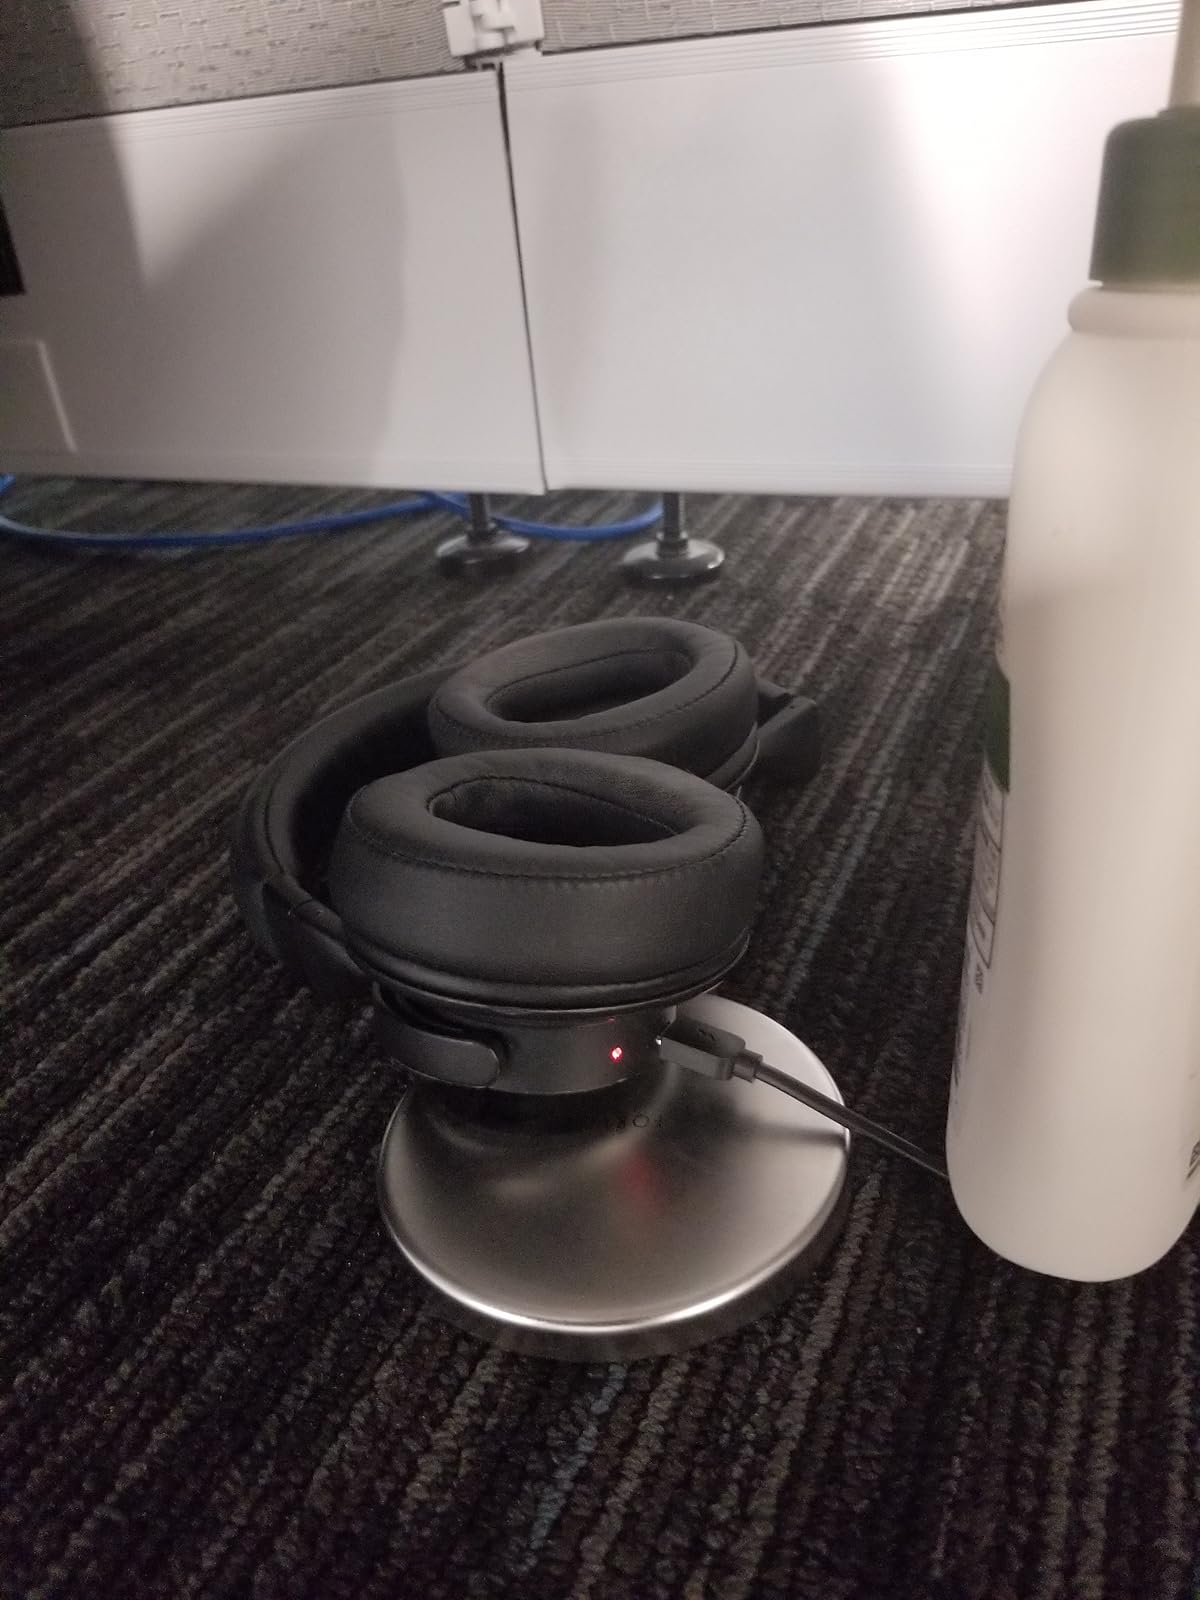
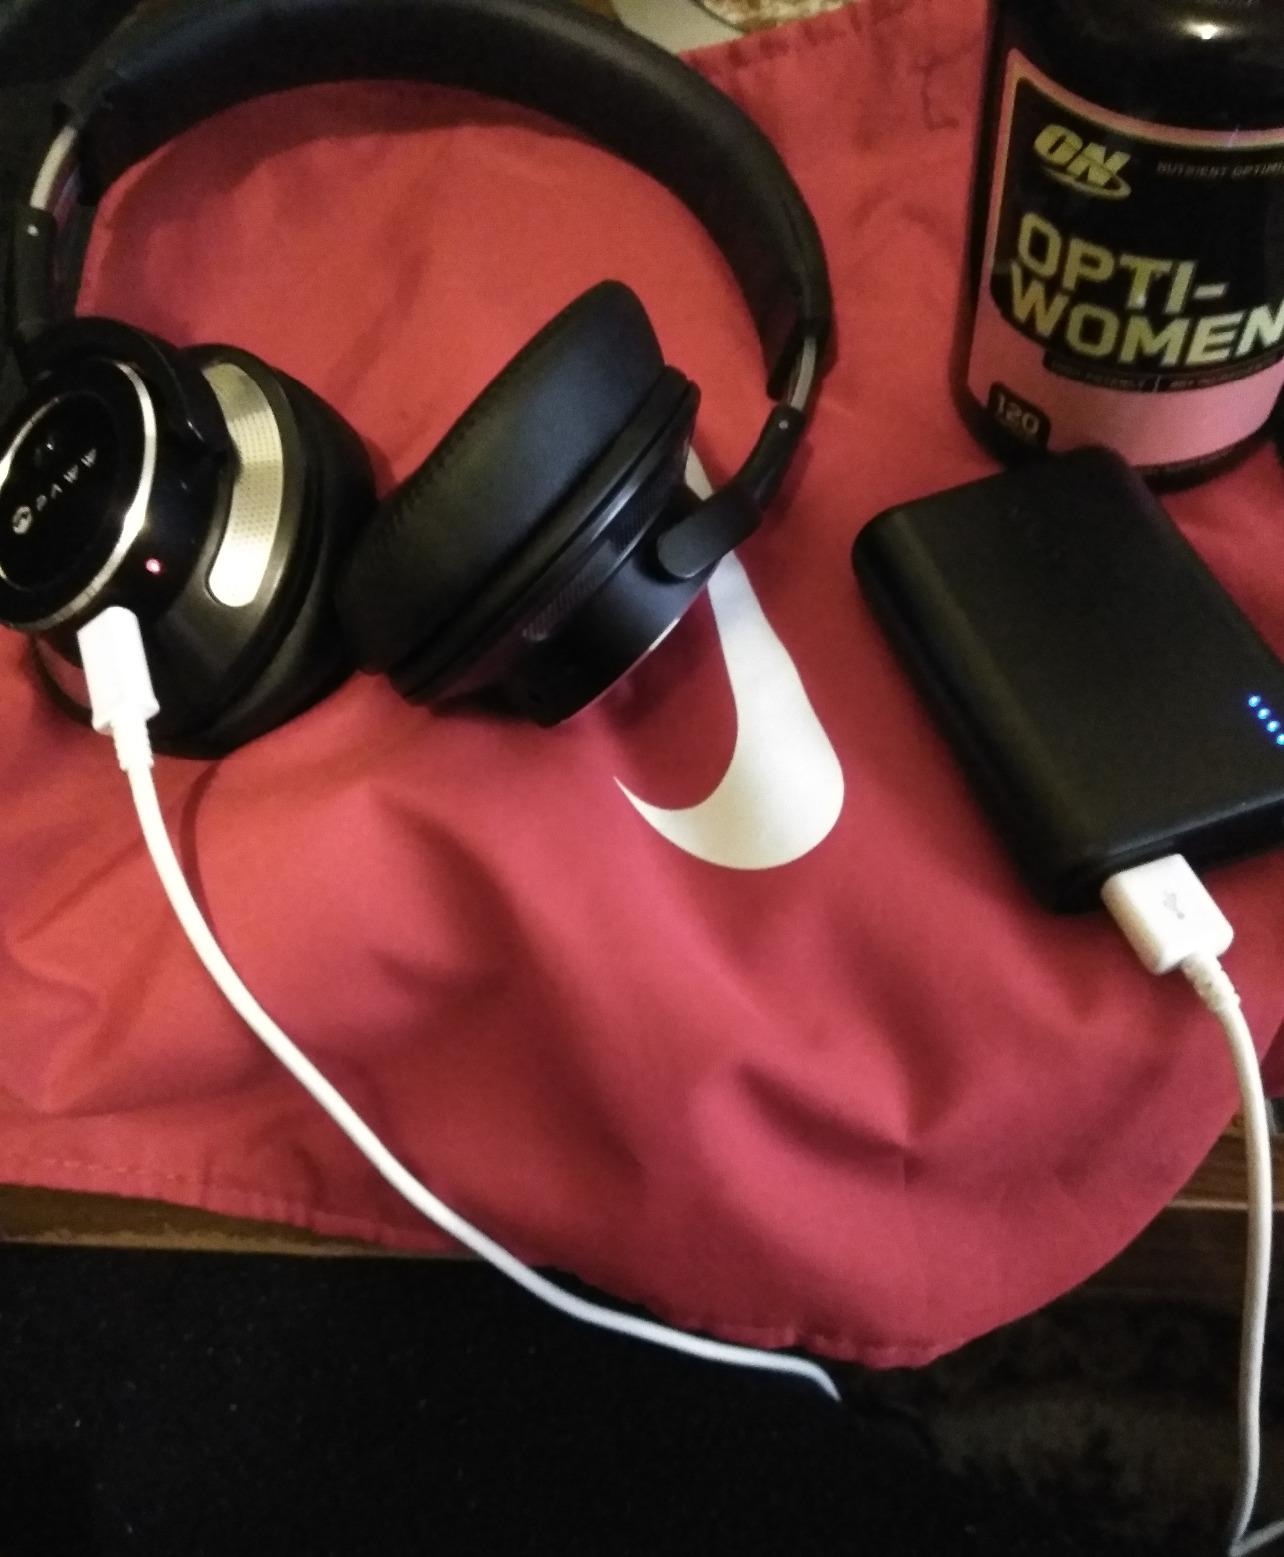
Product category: headphones
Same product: yes